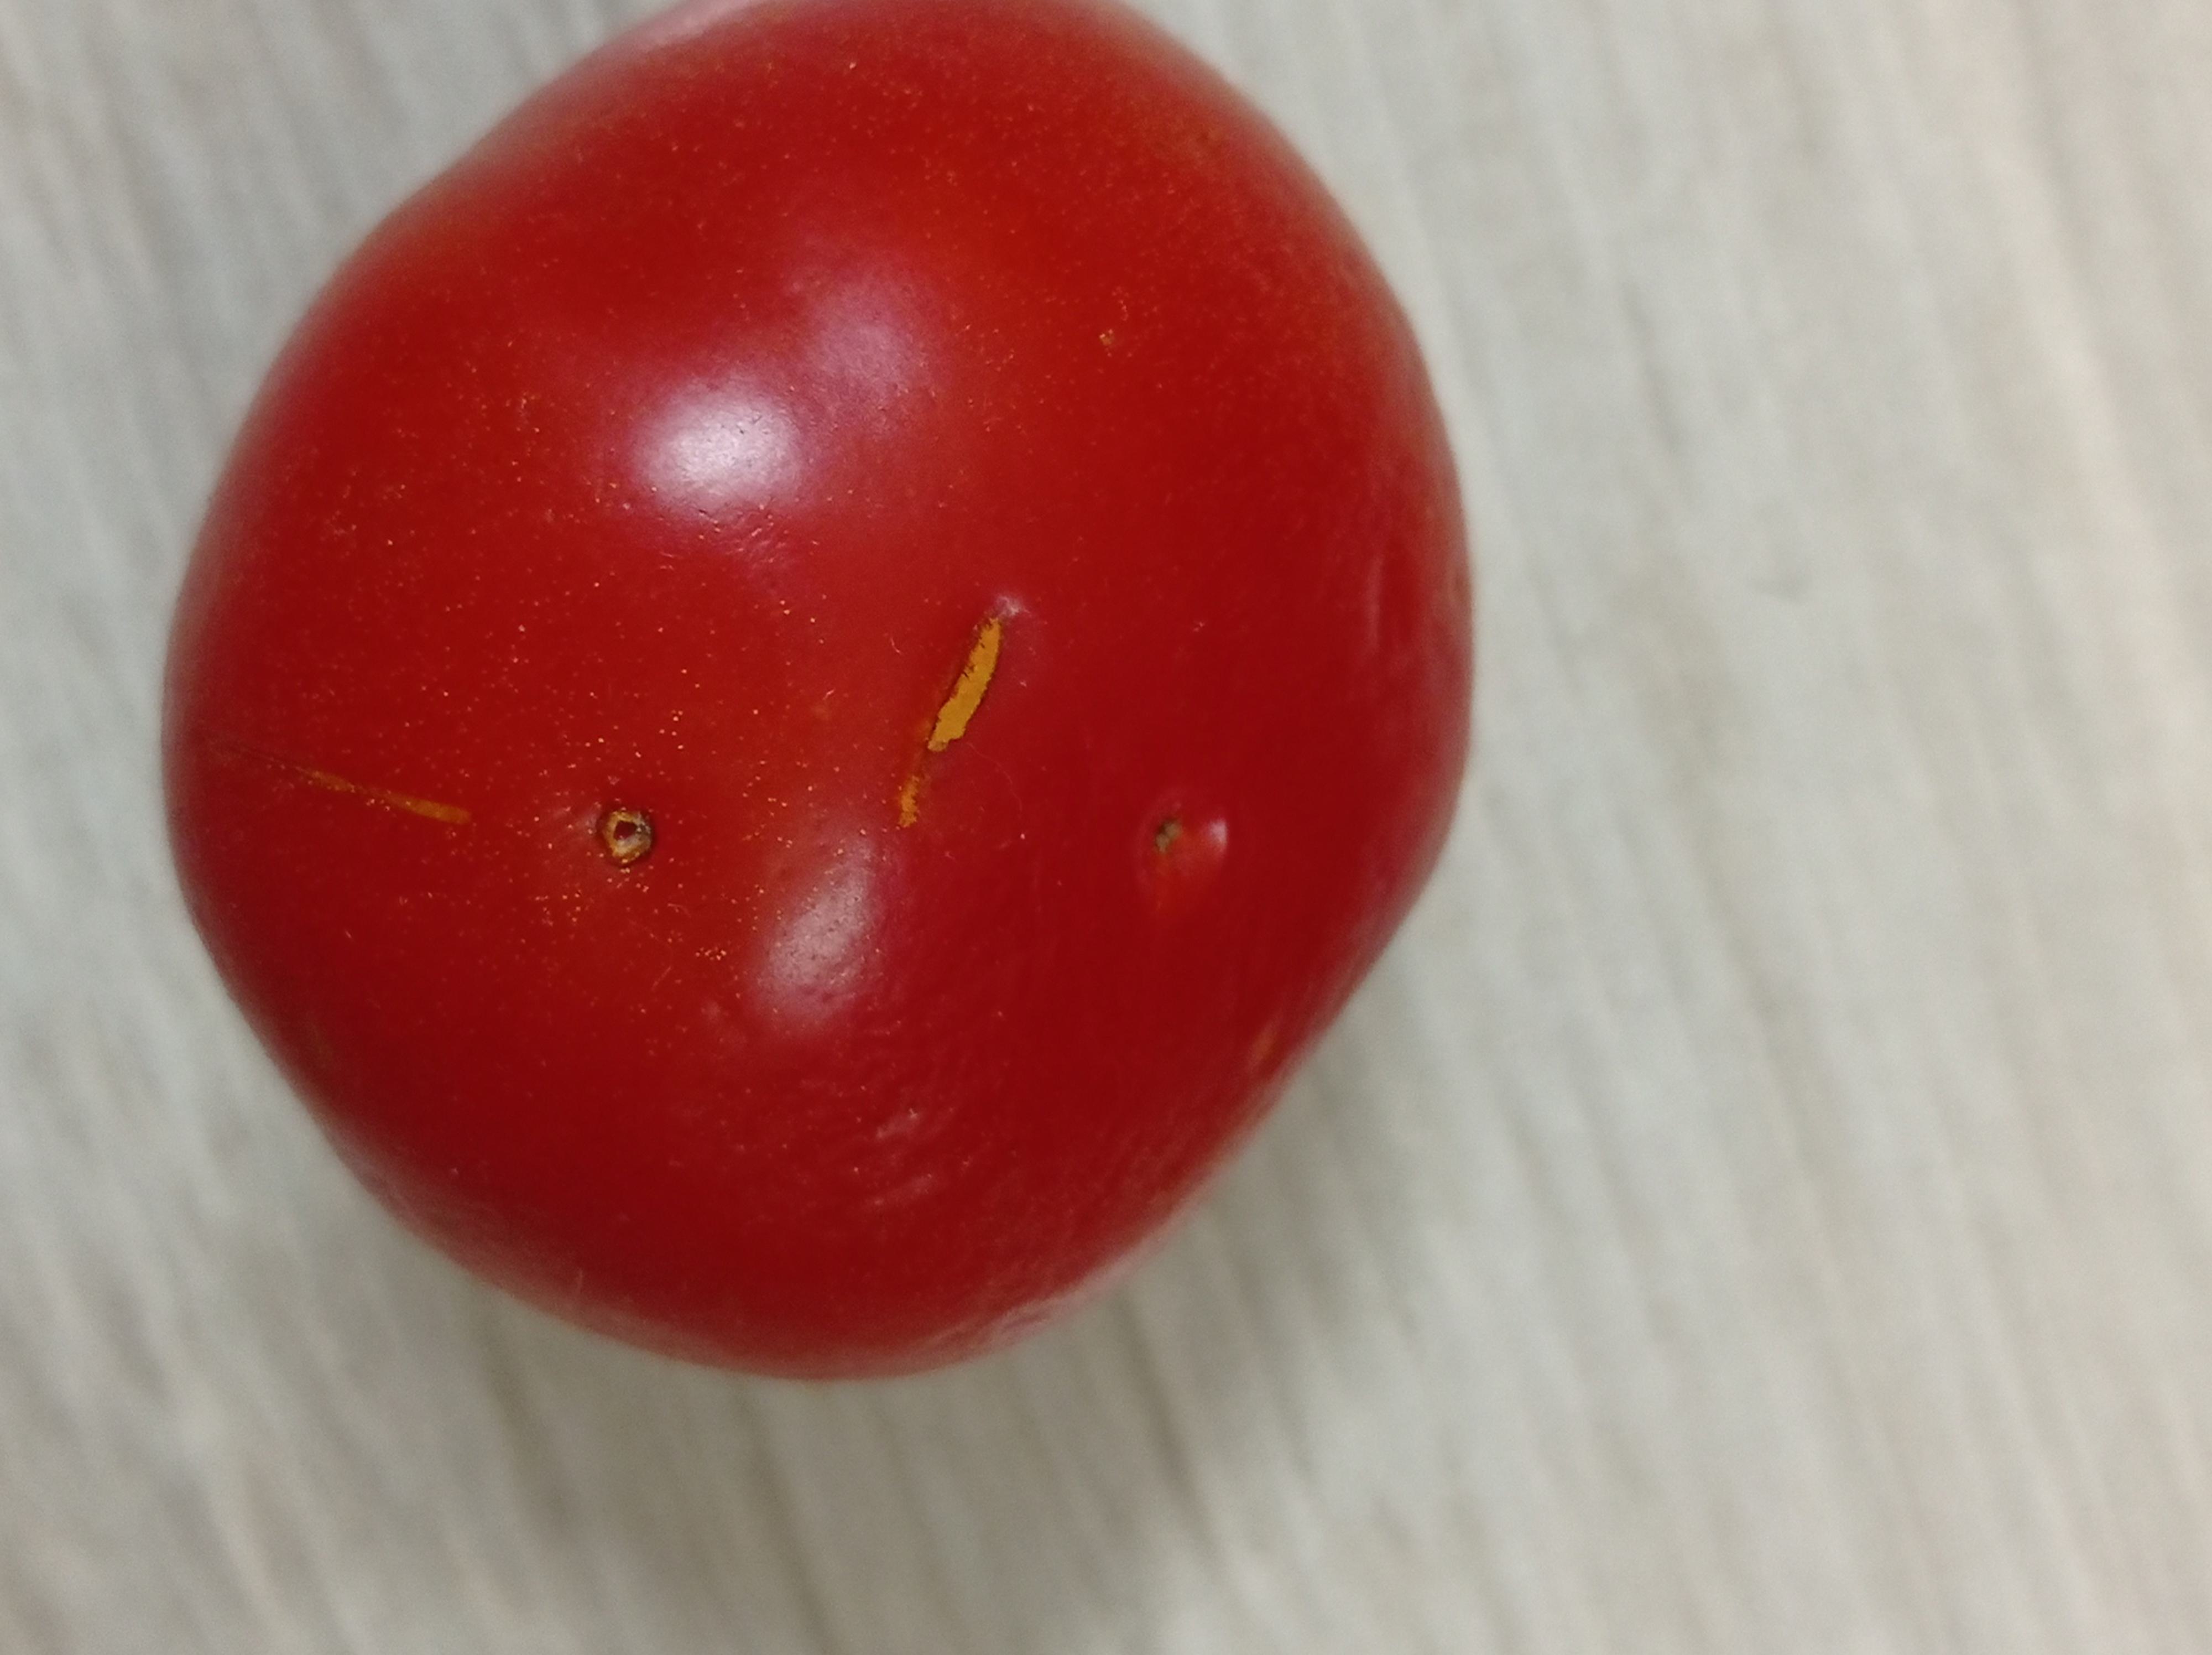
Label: Fresh